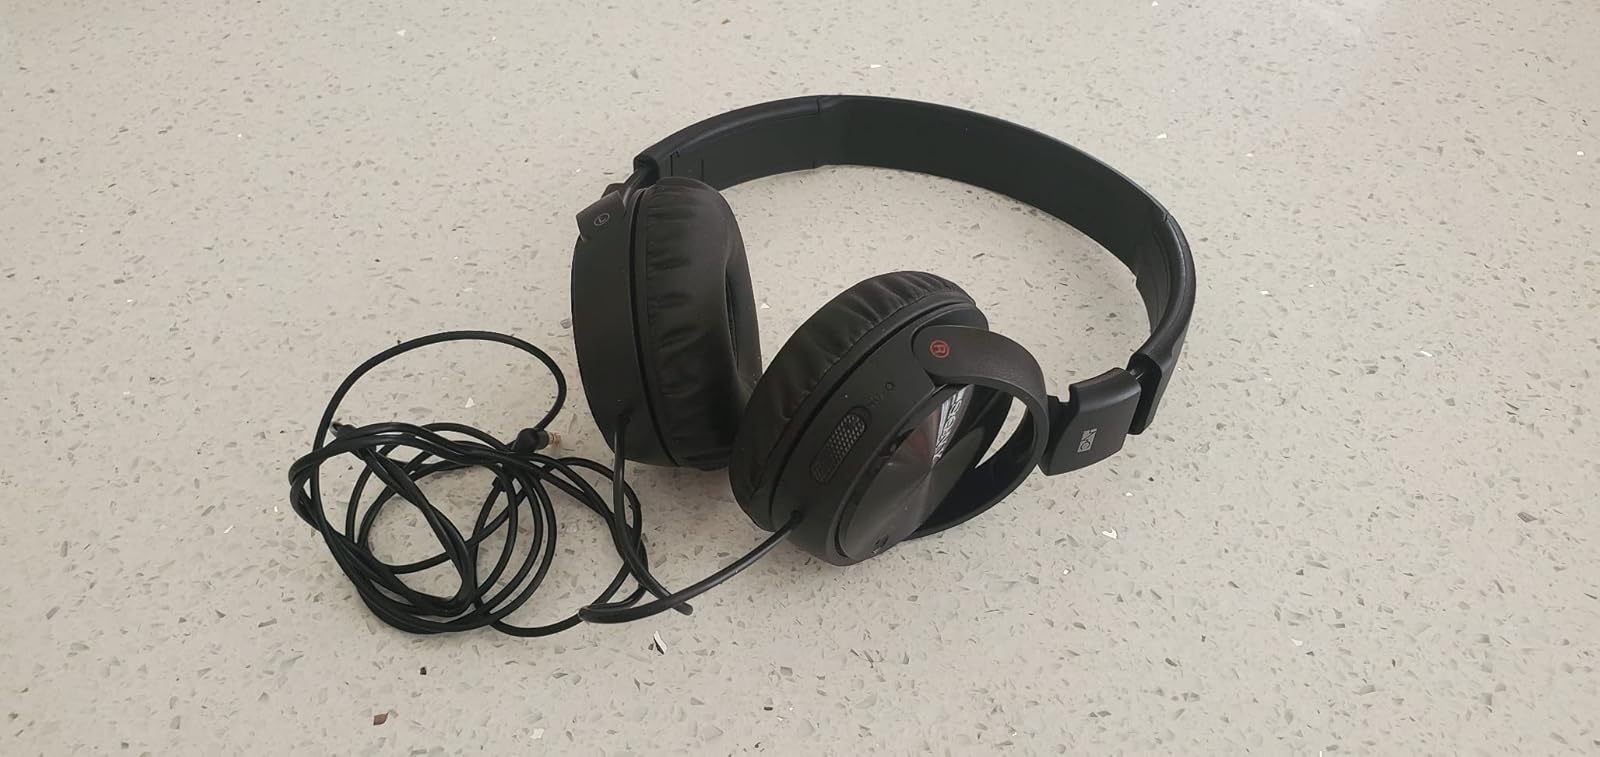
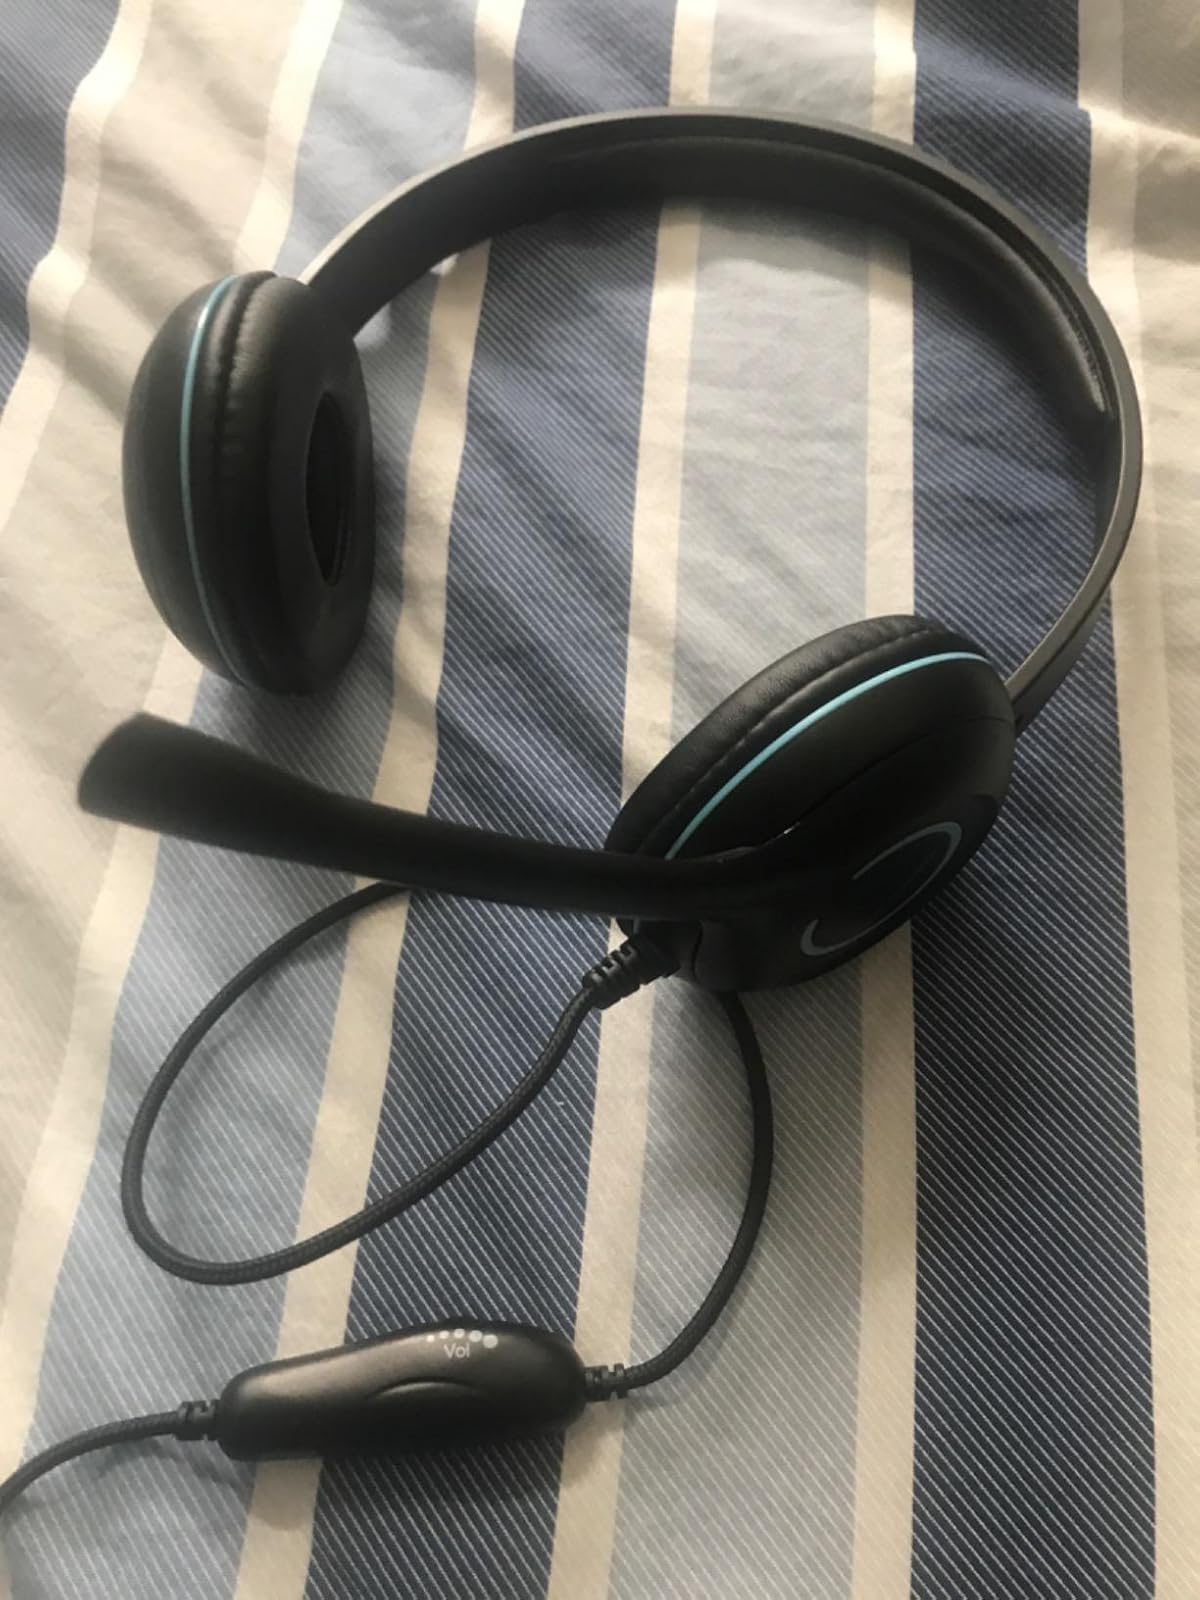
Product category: headphones
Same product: no